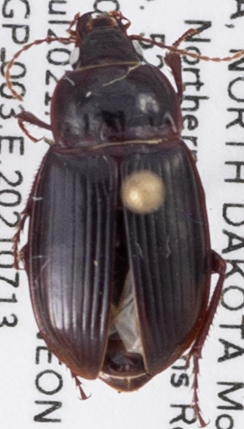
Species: Amara obesa
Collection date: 2021-07-13
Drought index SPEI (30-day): -0.54
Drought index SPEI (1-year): -2.09
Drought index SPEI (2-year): -1.106